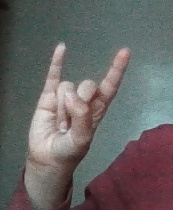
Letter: la